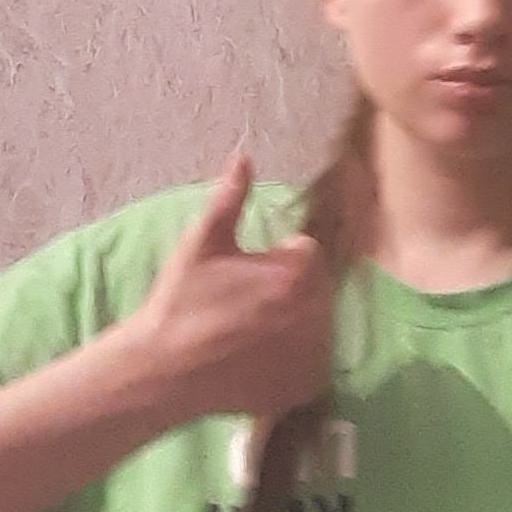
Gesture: like